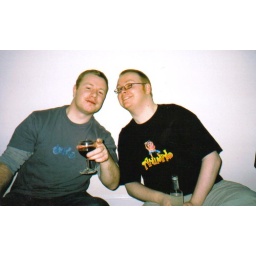
Having a boys night in while the girls party at Lynsey's hen night